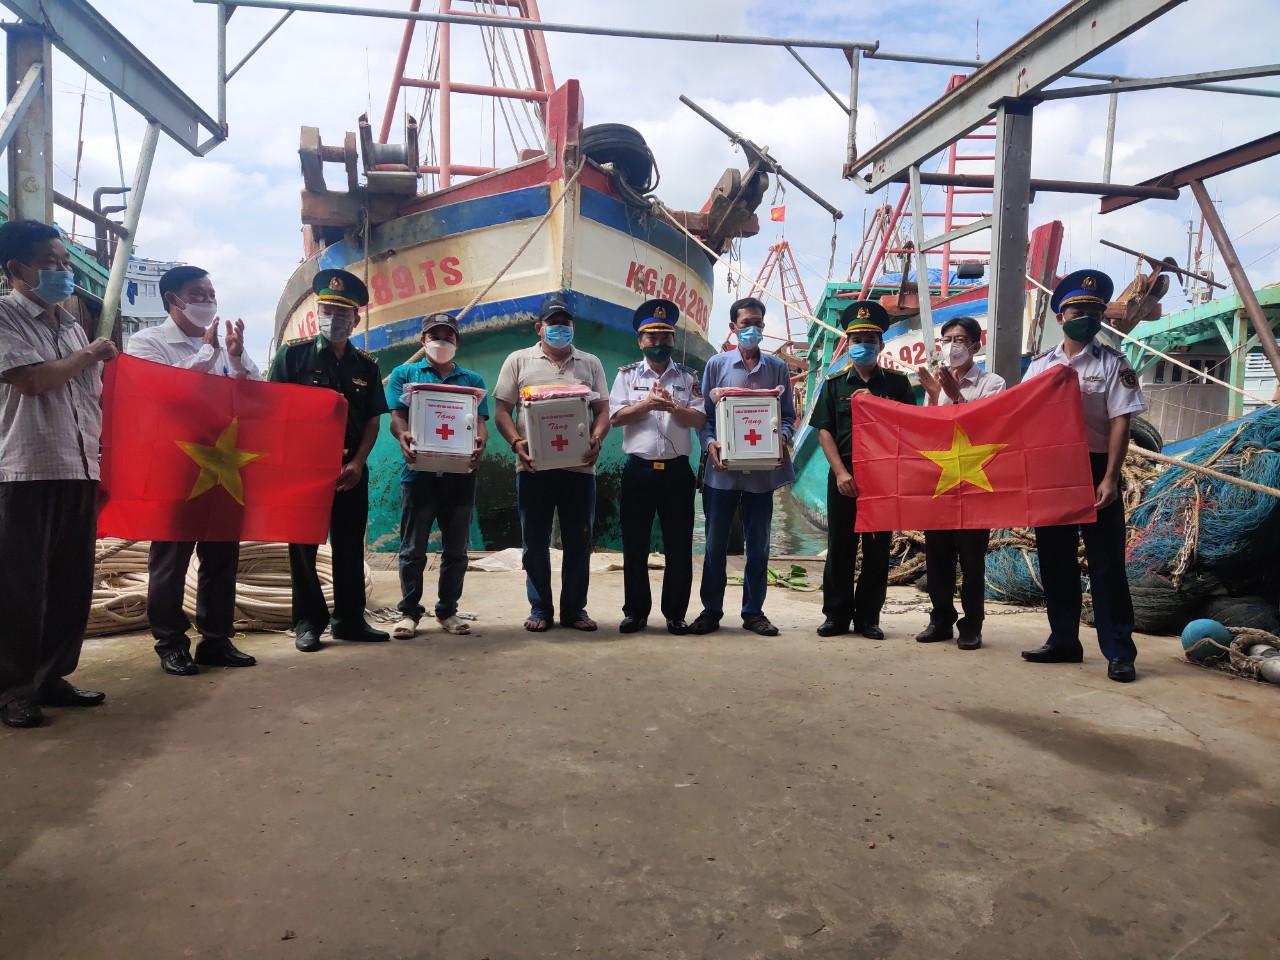
ở trước những con thuyền có sự xuất hiện của một nhóm người